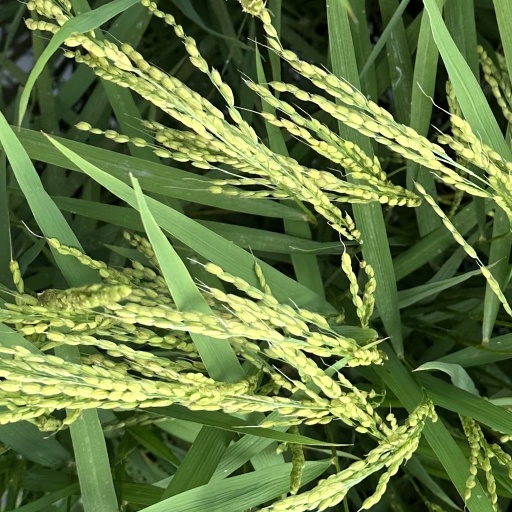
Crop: rice